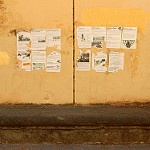
Label: street